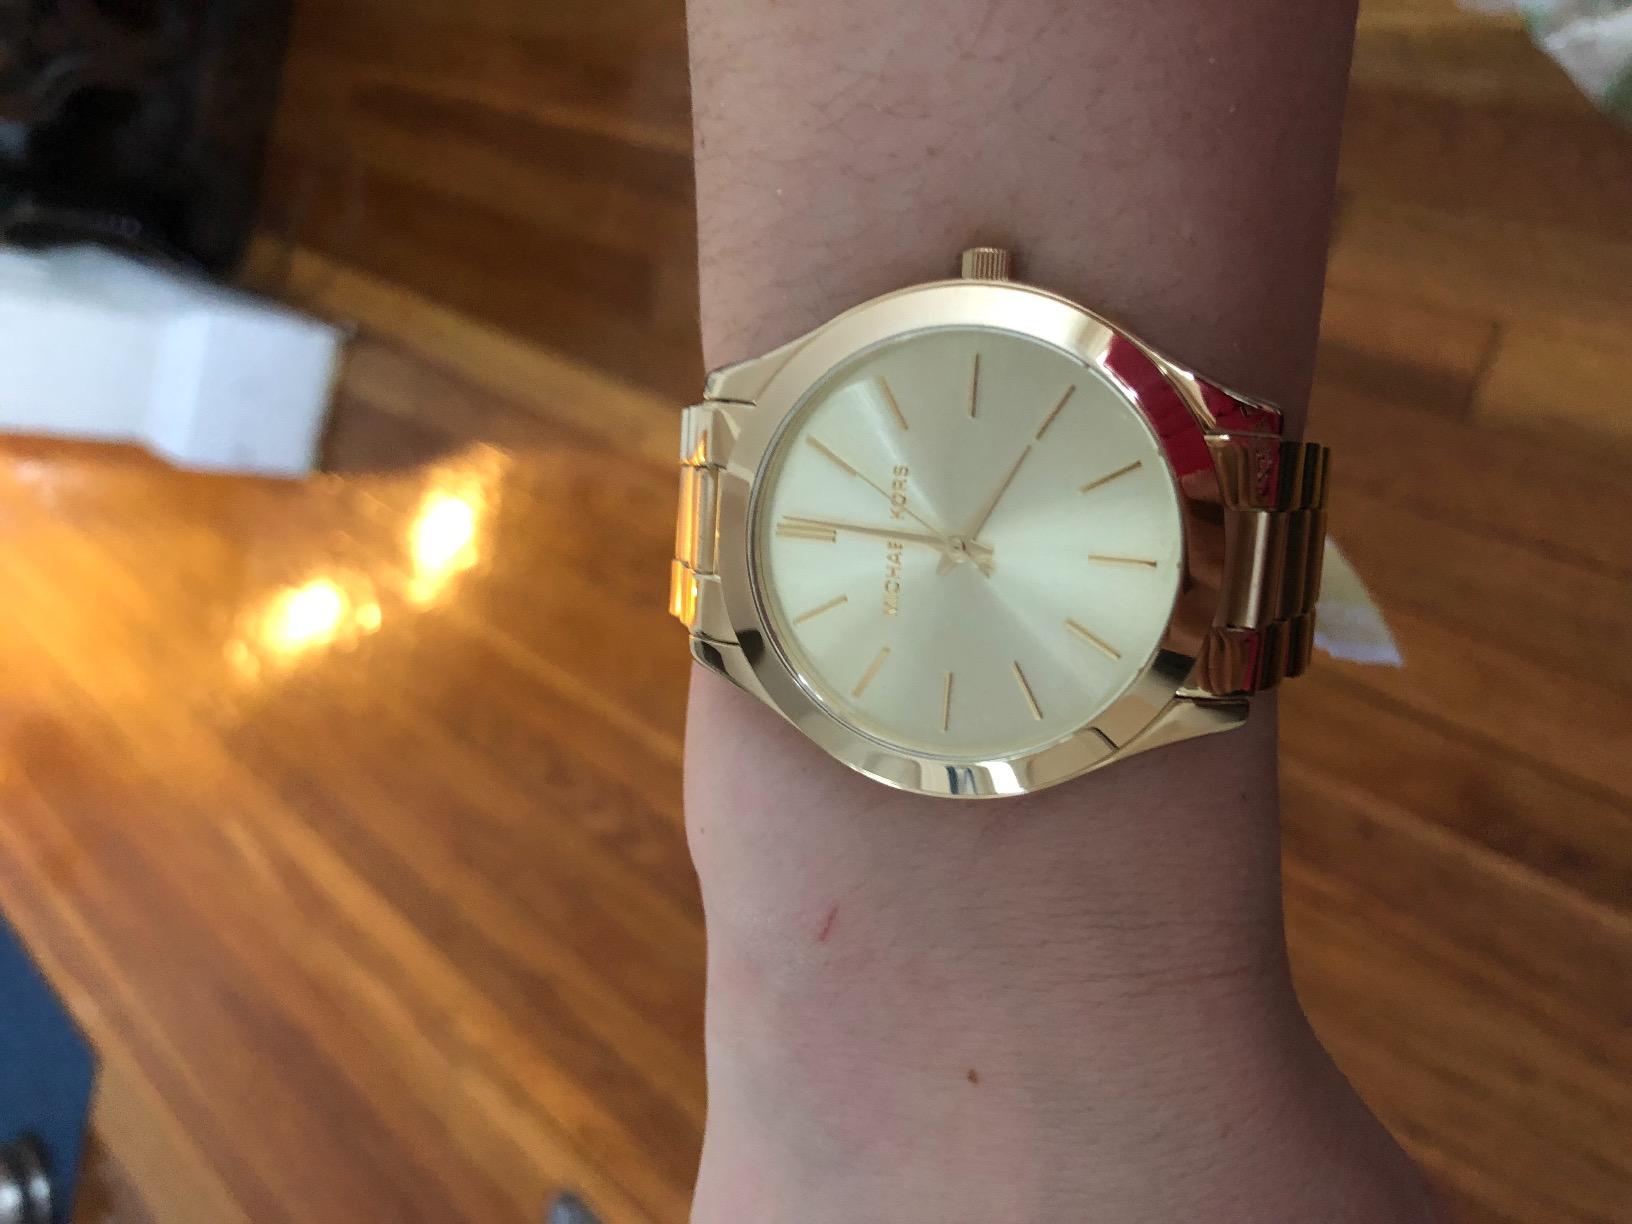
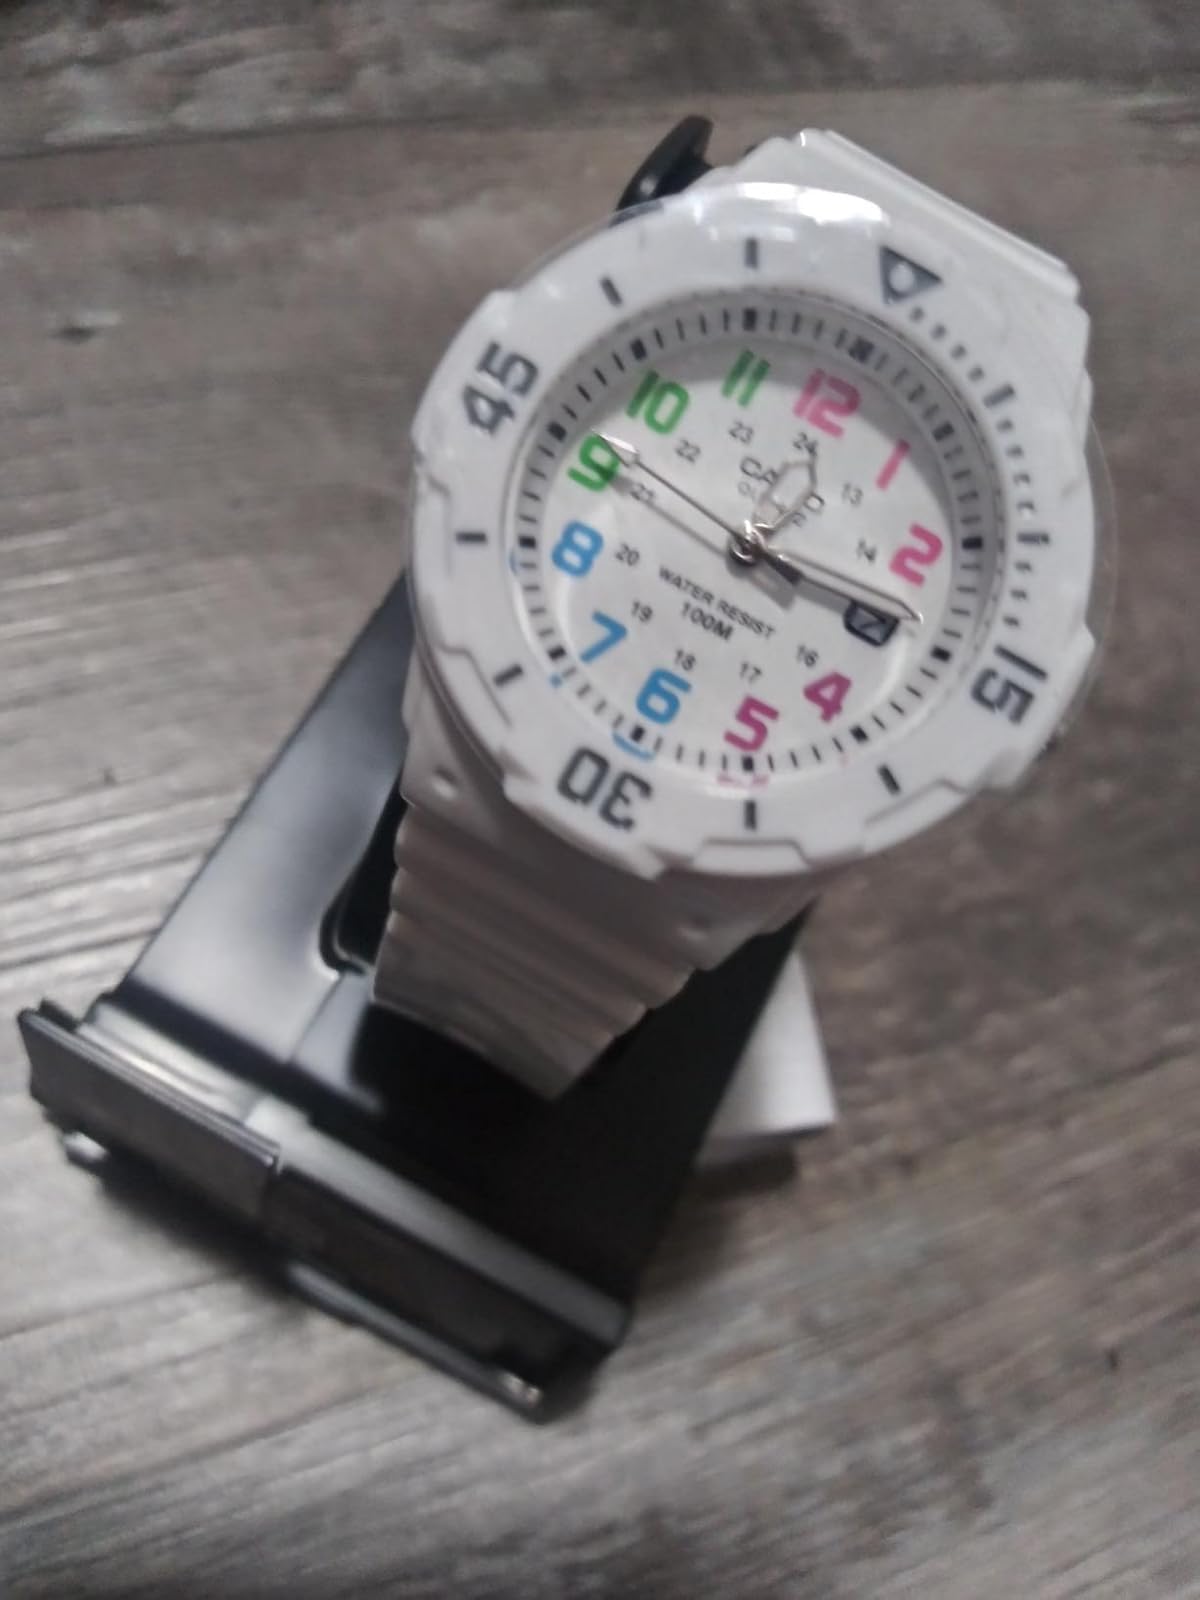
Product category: accessories_watch
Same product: no